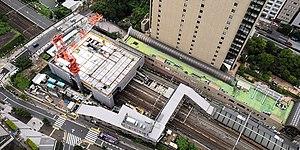
La gare d'Iidabashi est une gare ferroviaire de la ville de Tokyo au Japon. Elle est située dans l'arrondissement de Chiyoda. La gare est desservie par les lignes de la JR East, du Tokyo Metro et du Bureau des Transports de la Métropole de Tokyo.